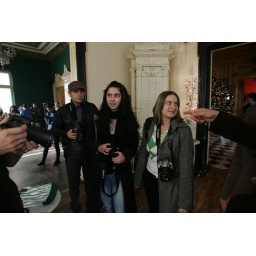
by black hawk girl